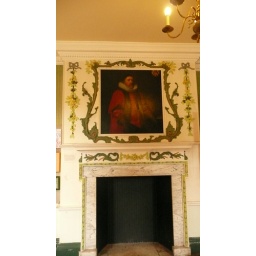
Fireplace and painting in ground floor back room.